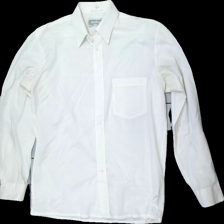
View: front
Type: Shirt
Category: Men
Brand: Melka (Gammalt Svenskt)?
Colors: White
Material: 57% polyester 43% cotton
Cut: Regular
Season: All
Stains: Major
Damage: fläck armhåla
Damage location: top right
Damage 2: fläck armhåla
Damage 2 location: top left
Damage 3 location: top right
Price range: <50
Recommended usage: Remake
Description: vit skjorta med gula fläckar i armhålan